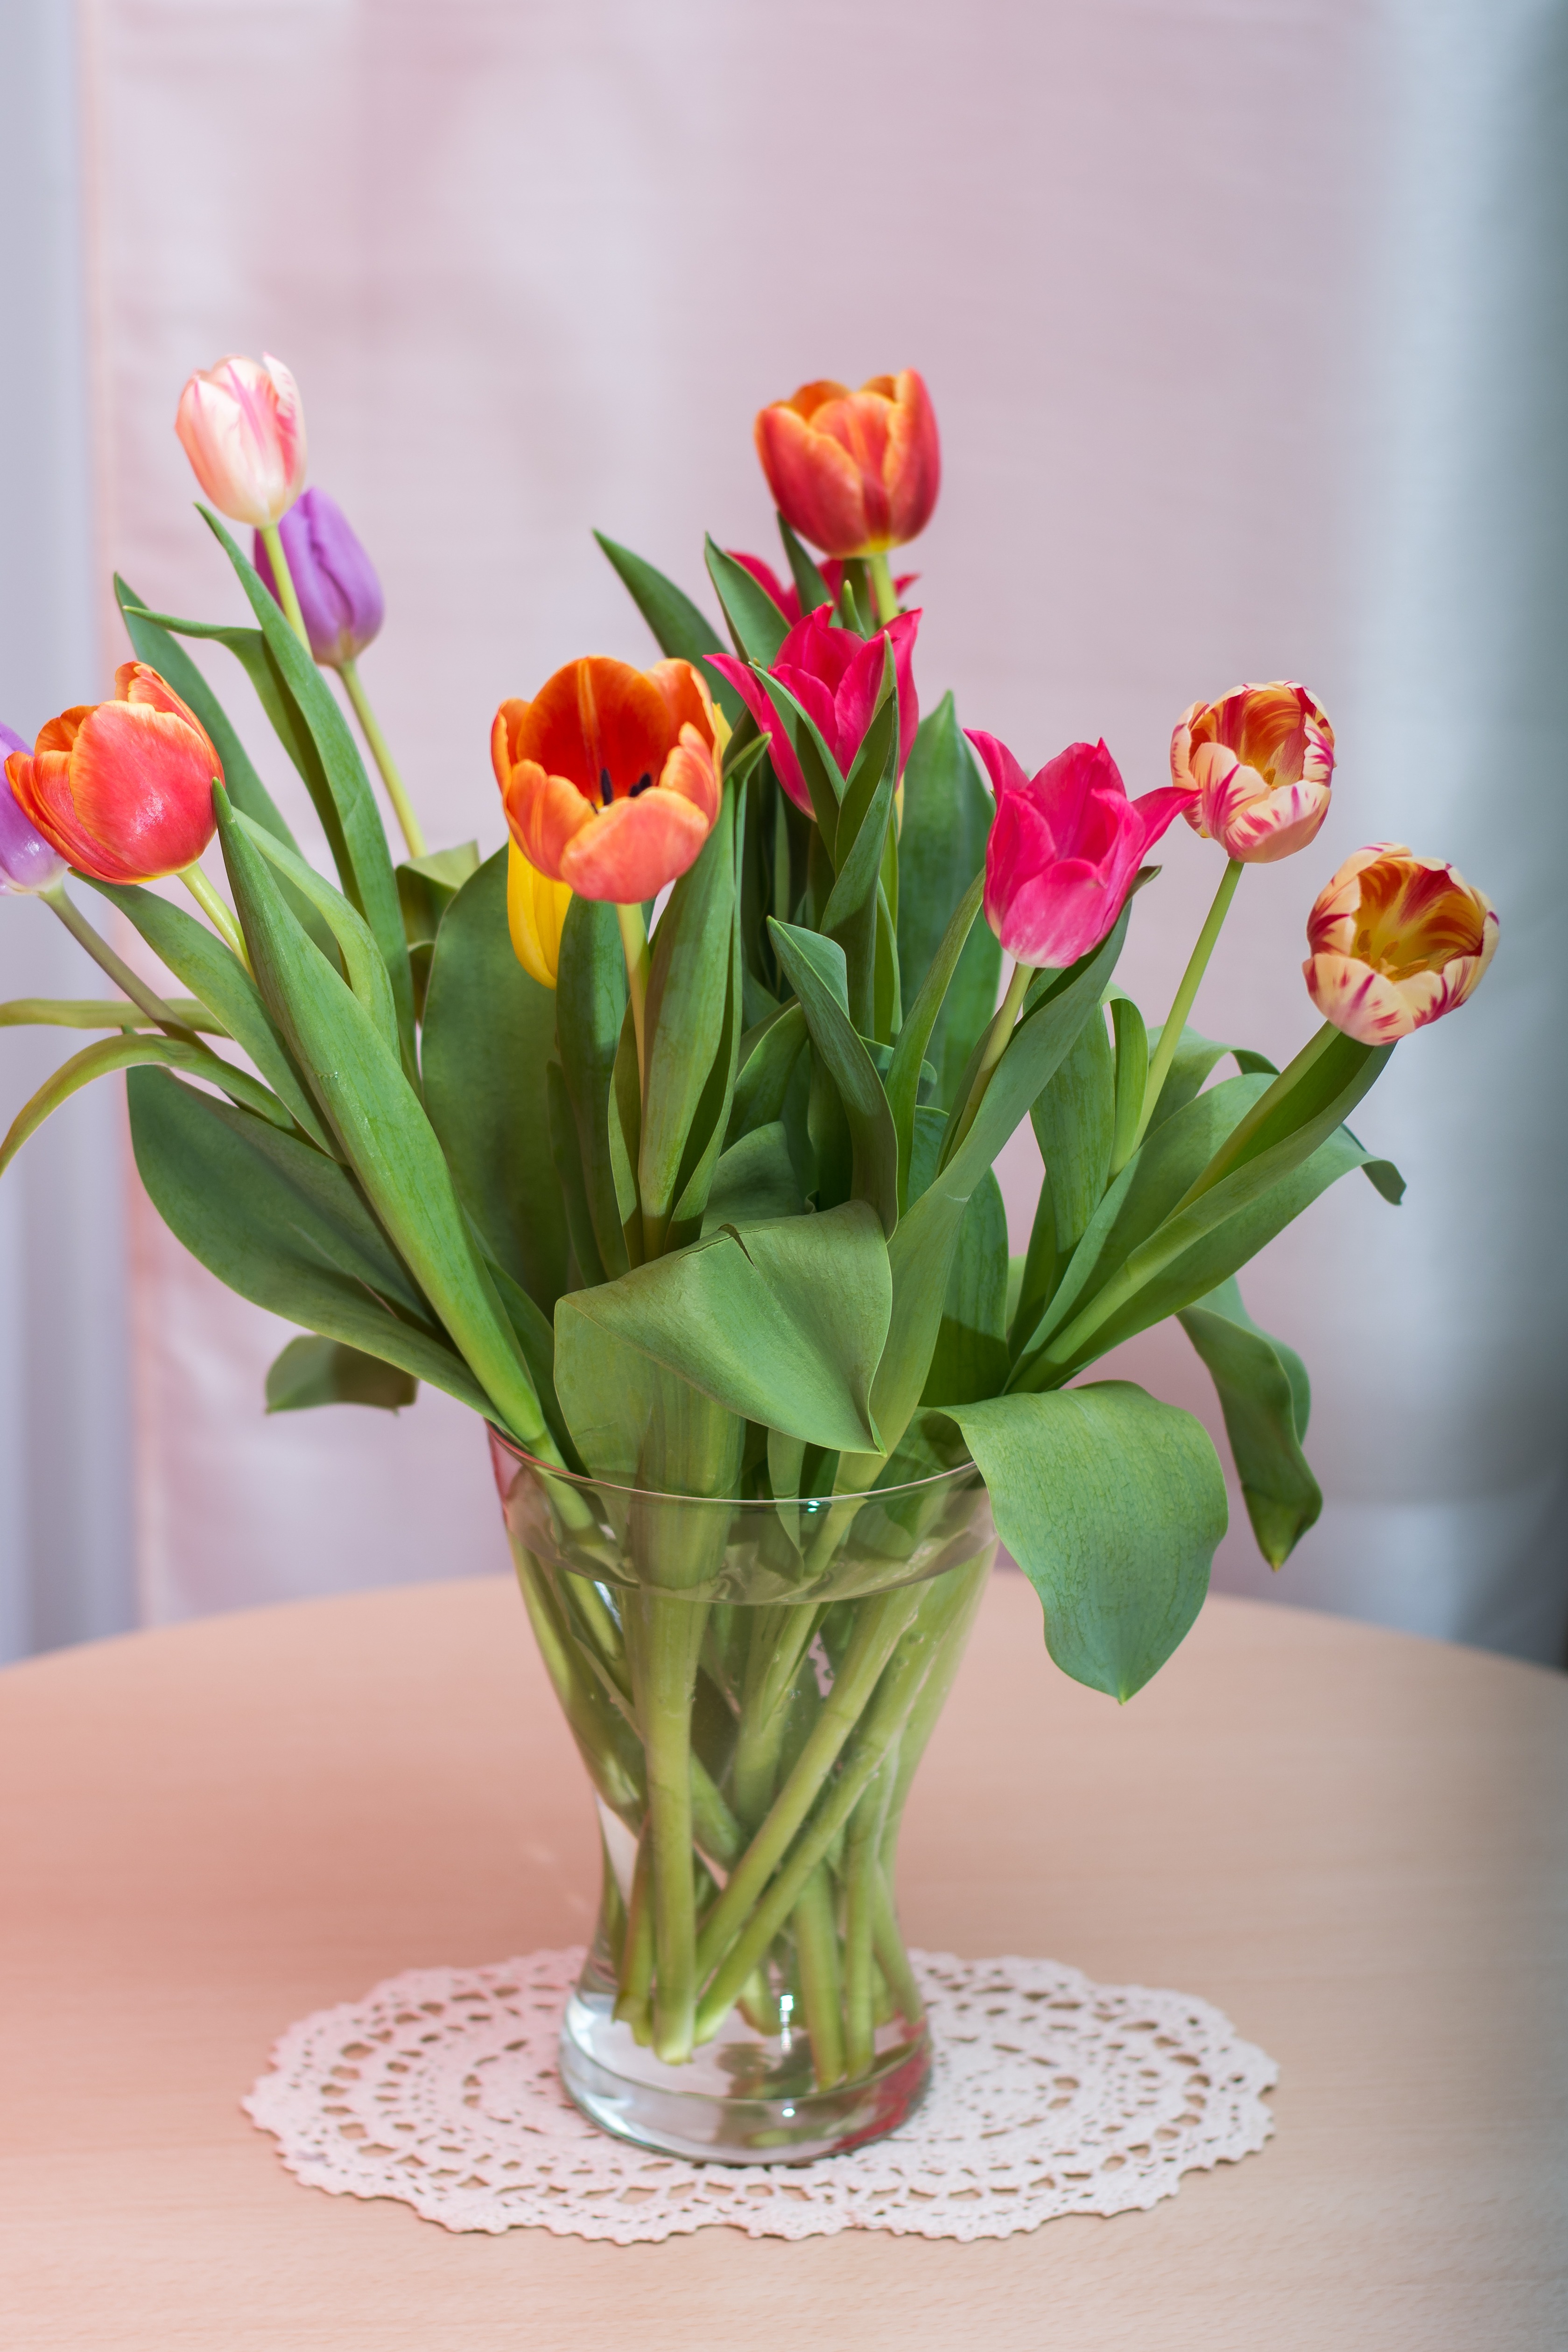
plant, flower, tulip, bouquet, flora, flowers, tulips, floristry, flowering plant, federal government, flower bouquet, cut flowers, floral design, artificial flower, land plant, flower arranging